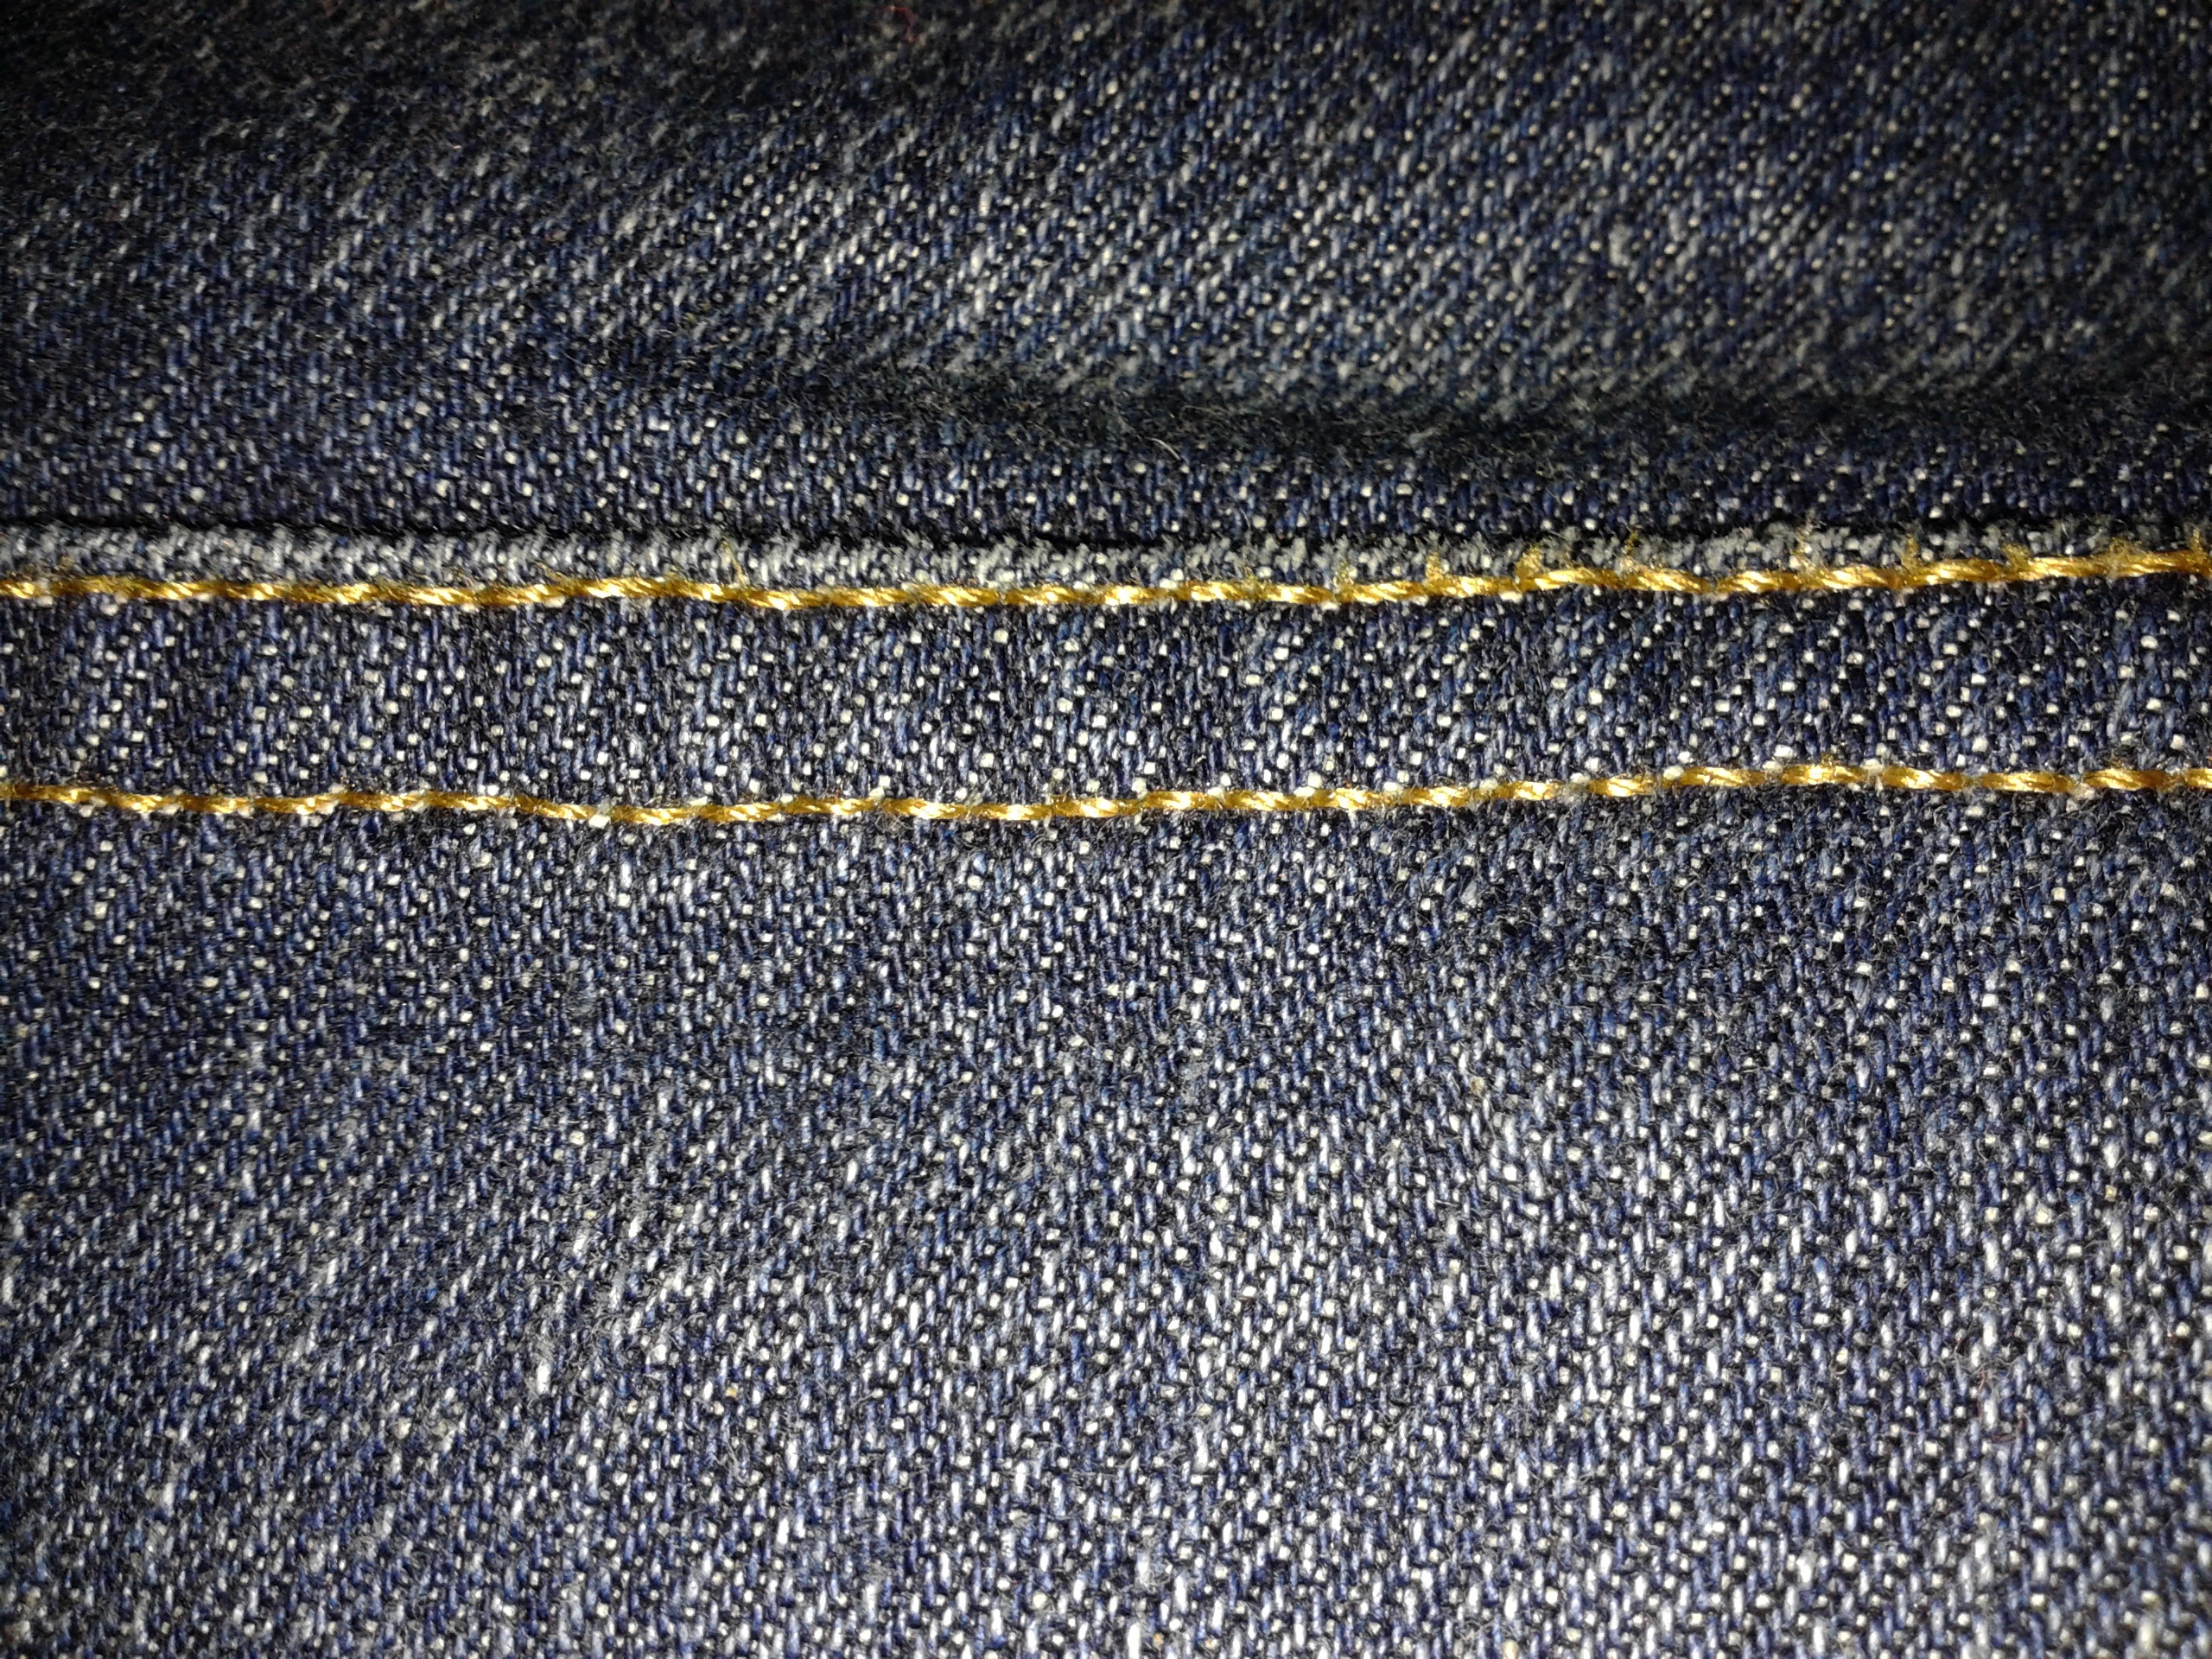
texture, web, pattern, line, jeans, black, material, zipper